William Namack

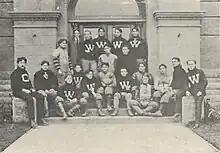
Washington Agricultural football team, 1901, pictured in "The Chinook 1904", Washington State yearbook. Namack is pictured at the left end of the last row (with the "C" sweater).

Namack died on September 24, 1933, at Springfield Hospital in Springfield, Massachusetts.